List of New England Patriots seasons

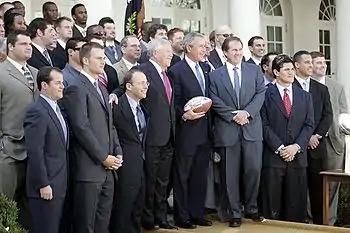
A large group of men standing together, including George Bush and Robert Kraft in the middle.

The New England Patriots are a professional American football team based in the Greater Boston town of Foxborough, Massachusetts. They play in the National Football League (NFL) as a member club of the league's American Football Conference (AFC) East division. Originally called the Boston Patriots, the team was founded as one of eight charter members of the American Football League (AFL) in 1960 under the ownership of Billy Sullivan. The team became part of the NFL when the two leagues merged in 1970. The following year, they moved from Boston to nearby Foxborough, and changed their name to the New England Patriots.